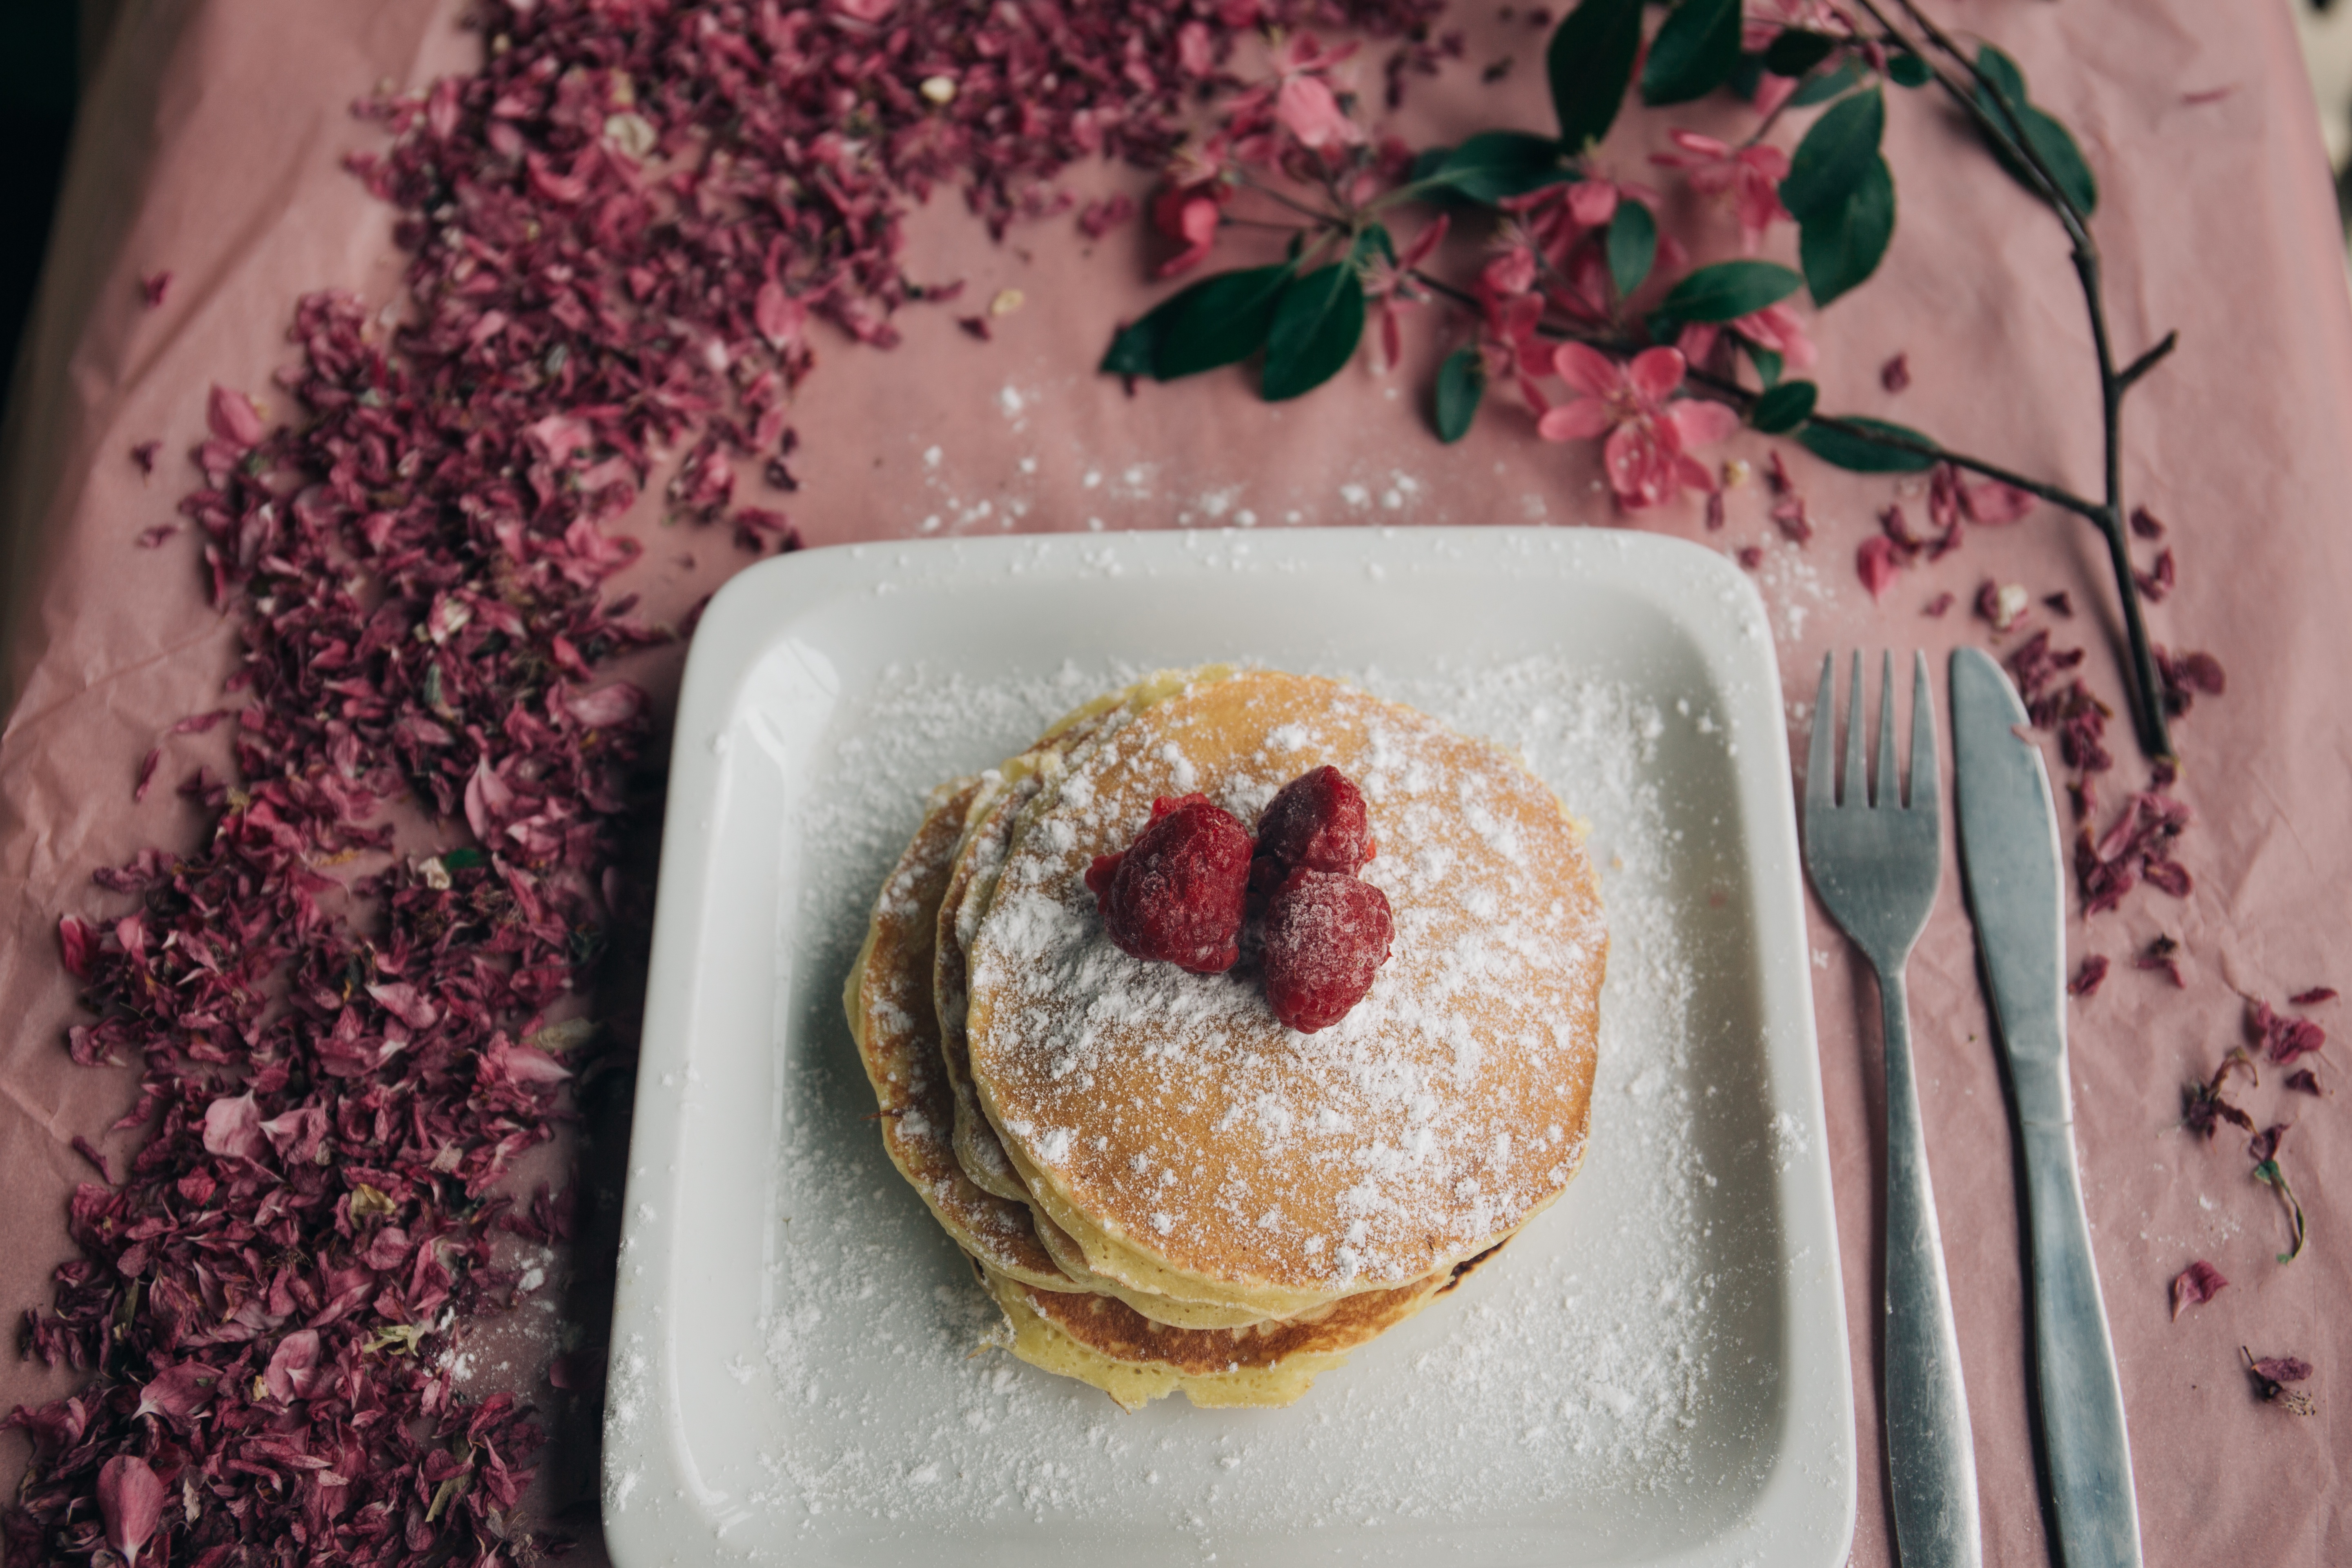
table, plant, fruit, berry, dish, meal, food, produce, breakfast, baking, dessert, pancake, sweetness, flavor